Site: brandenburg
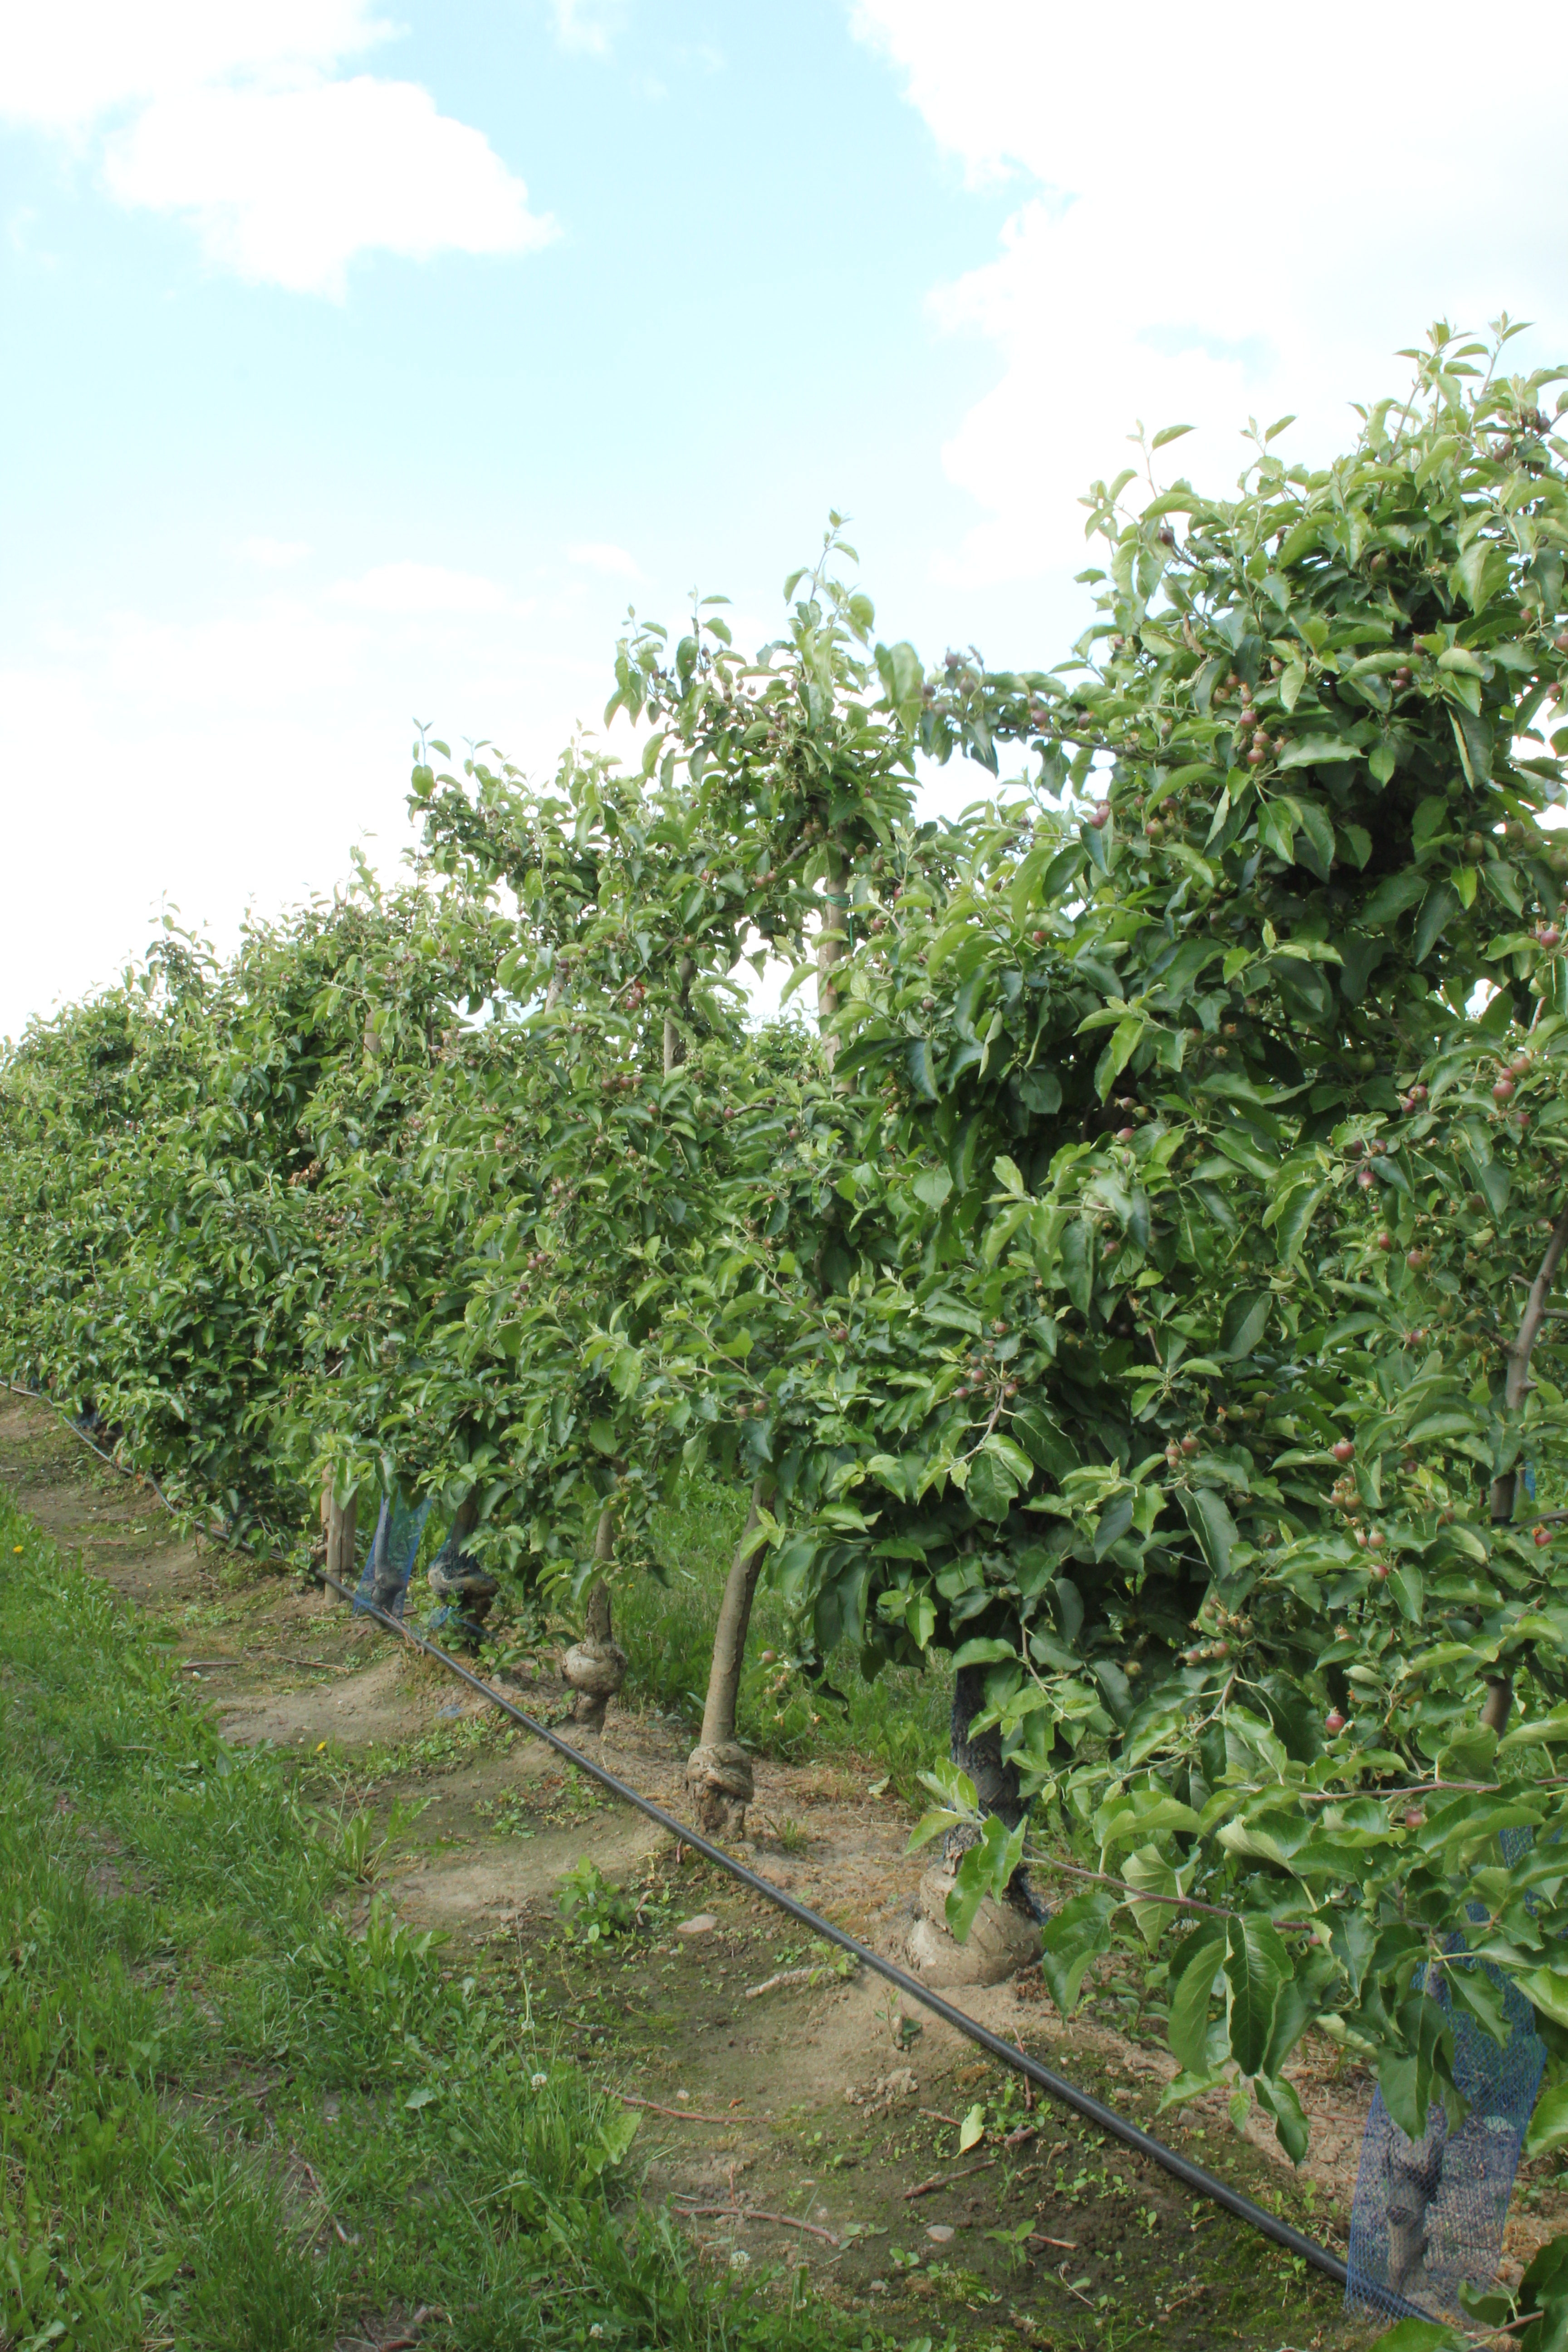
Growth stage (BBCH 72): Development of fruit